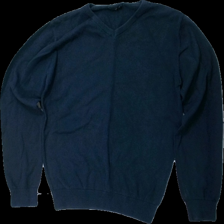
View: front
Type: Sweater
Category: Men
Brand: Deval
Colors: Blue
Material: 100% cotton
Cut: Regular
Size: S
Season: All
Damage location: middle center
Damage 2 location: middle center
Price range: <50
Recommended usage: Export
Description: blå pull-over, urtvättad
Comment: urtvättad